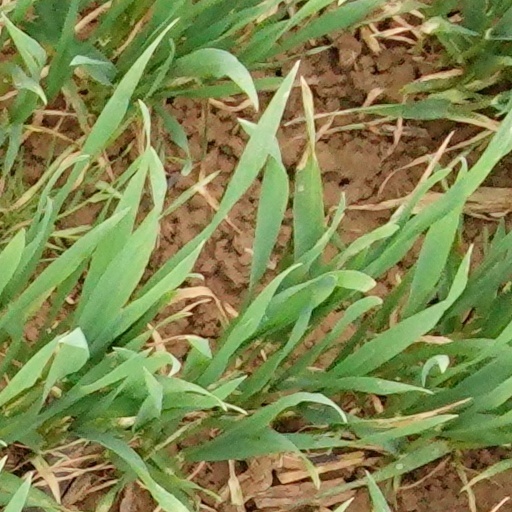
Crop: wheat